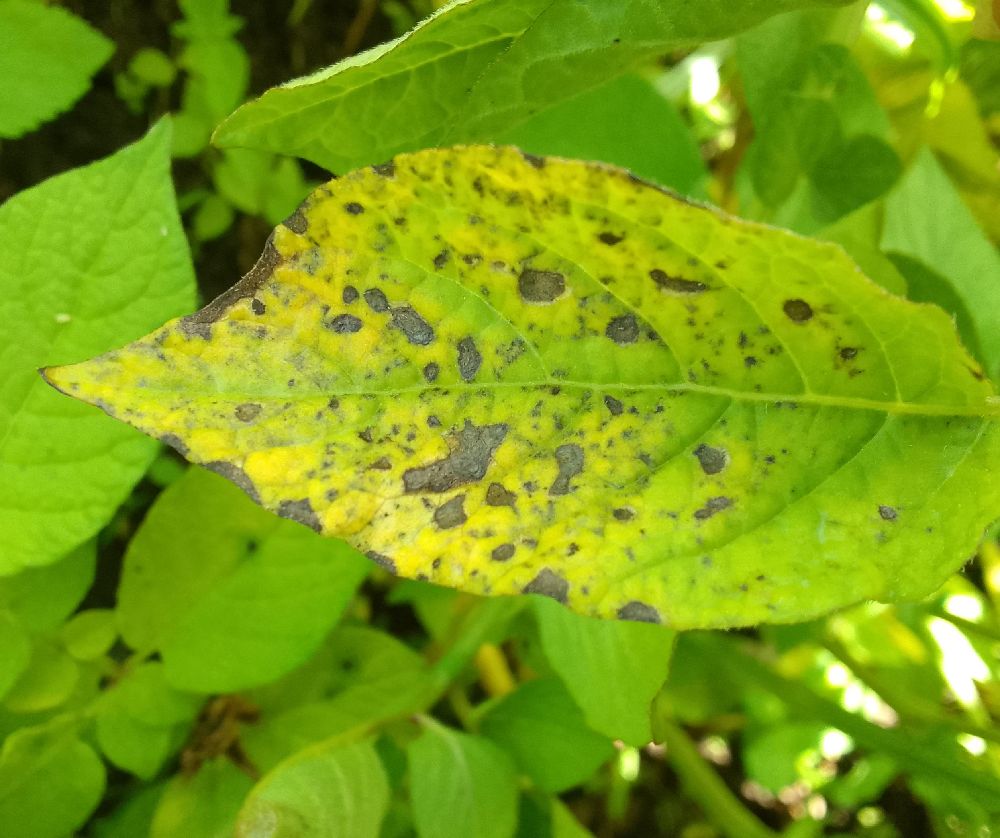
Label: Early blight